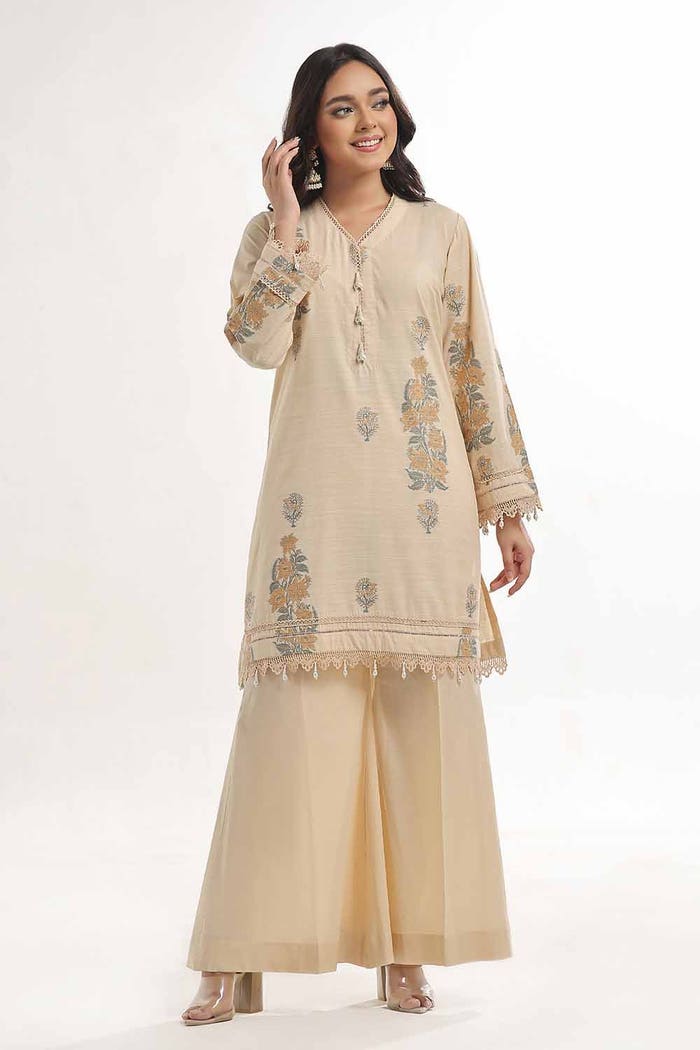
cream embroidered net palazzo pants